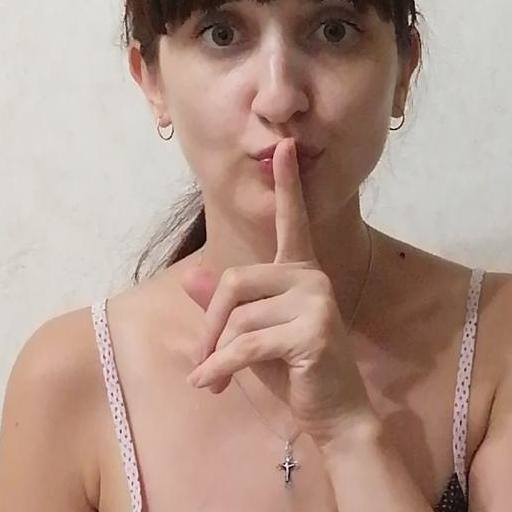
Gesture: mute